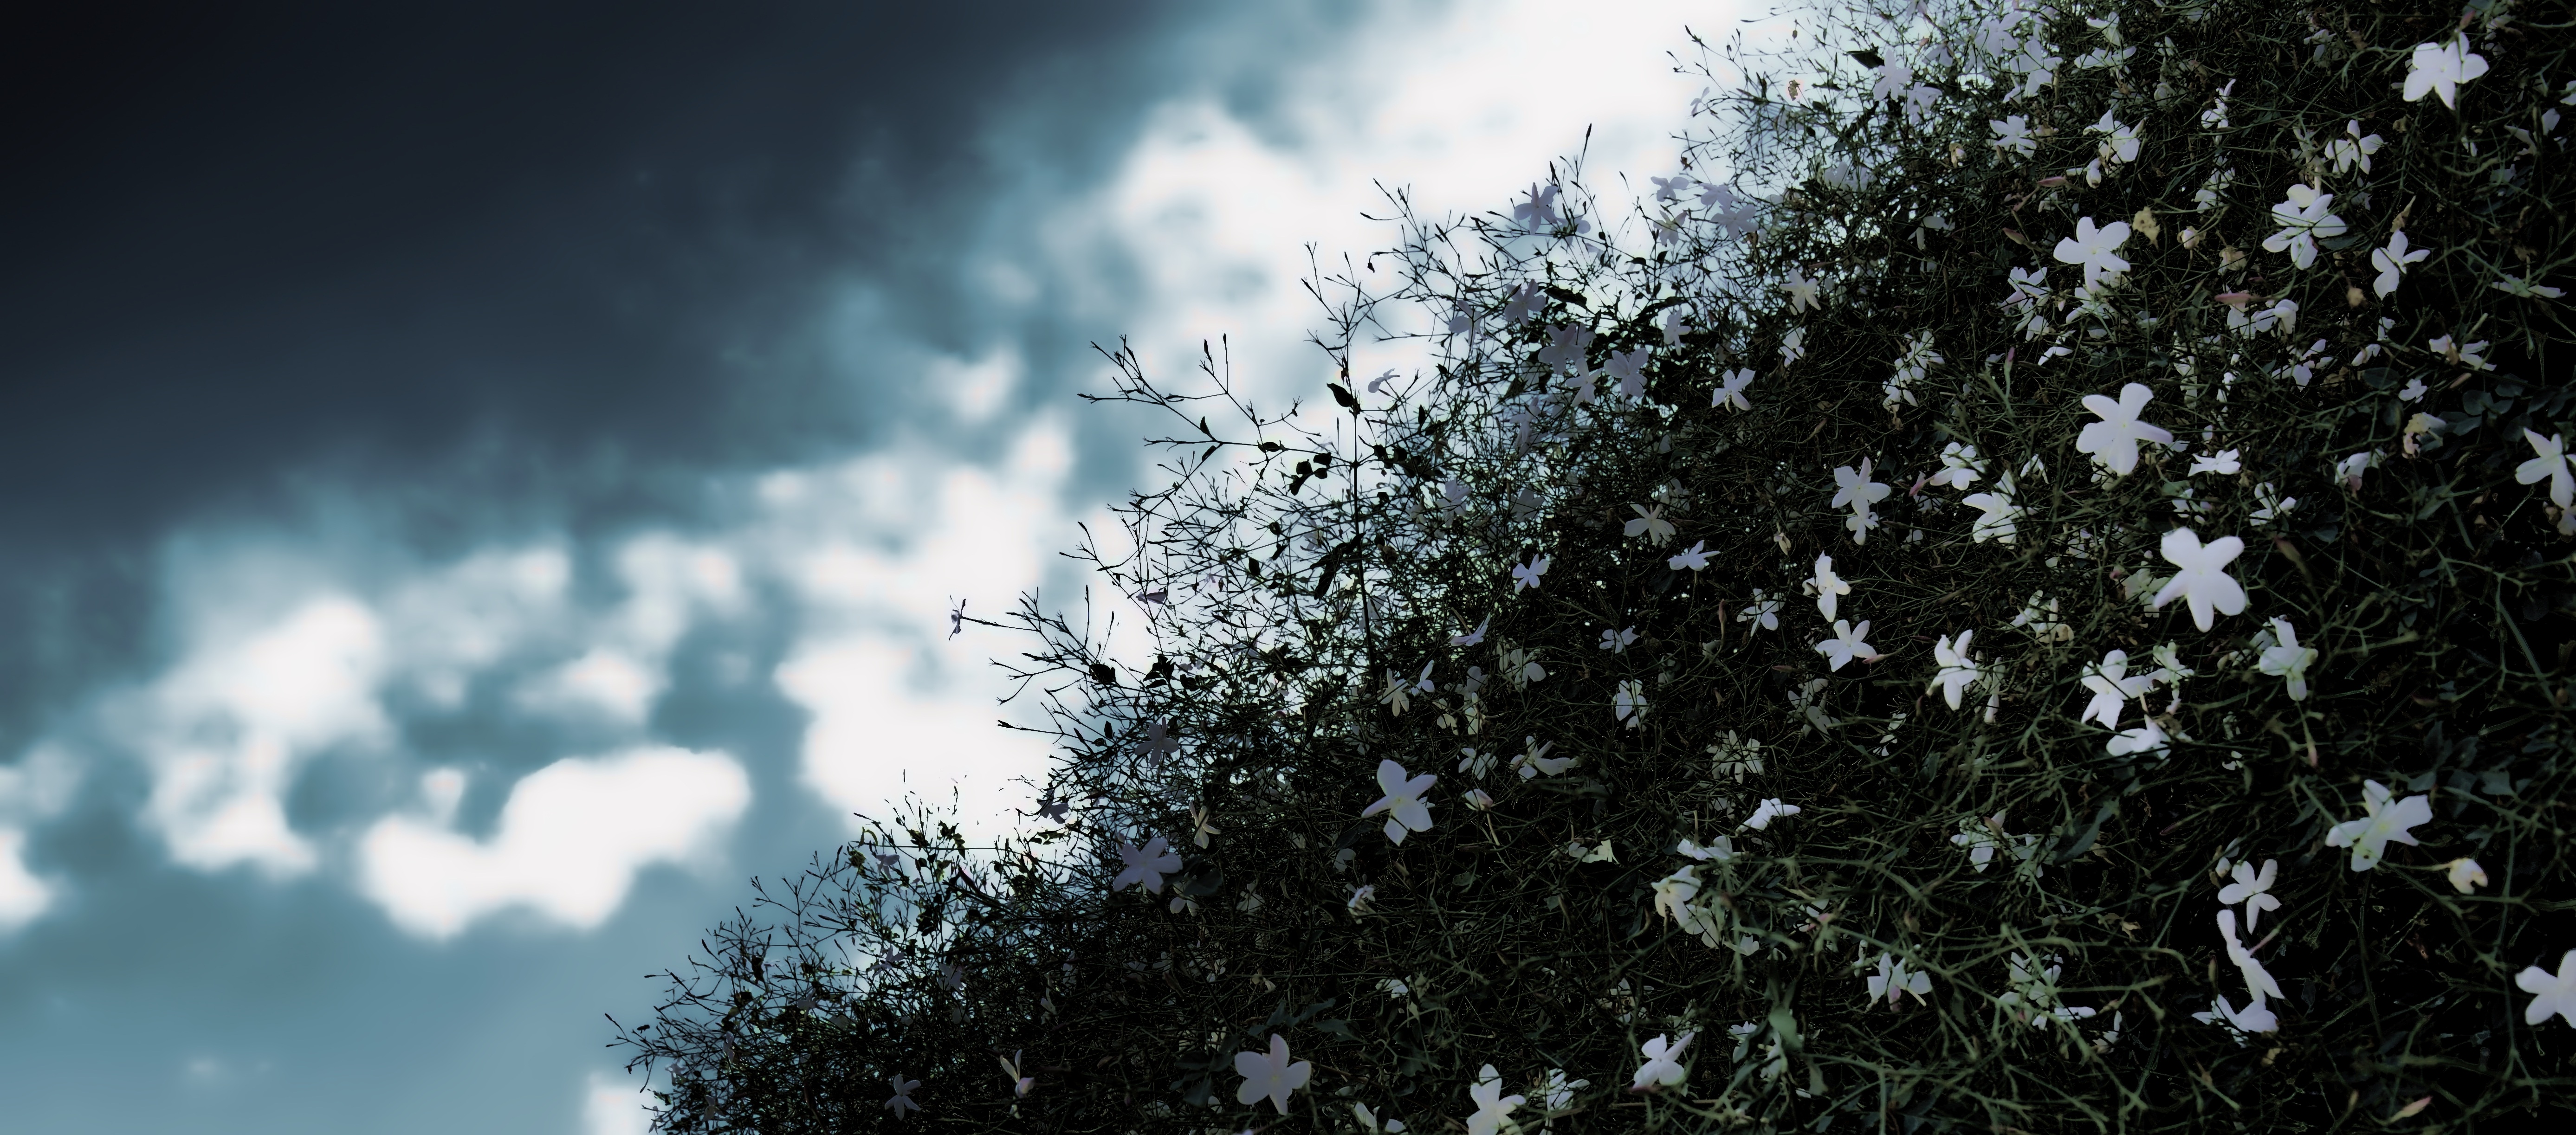
tree, nature, grass, branch, snow, winter, light, cloud, black and white, plant, sky, sunlight, leaf, atmosphere, heaven, weather, darkness, monochrome, jasmine, the clouds, monochrome photography, woody plant